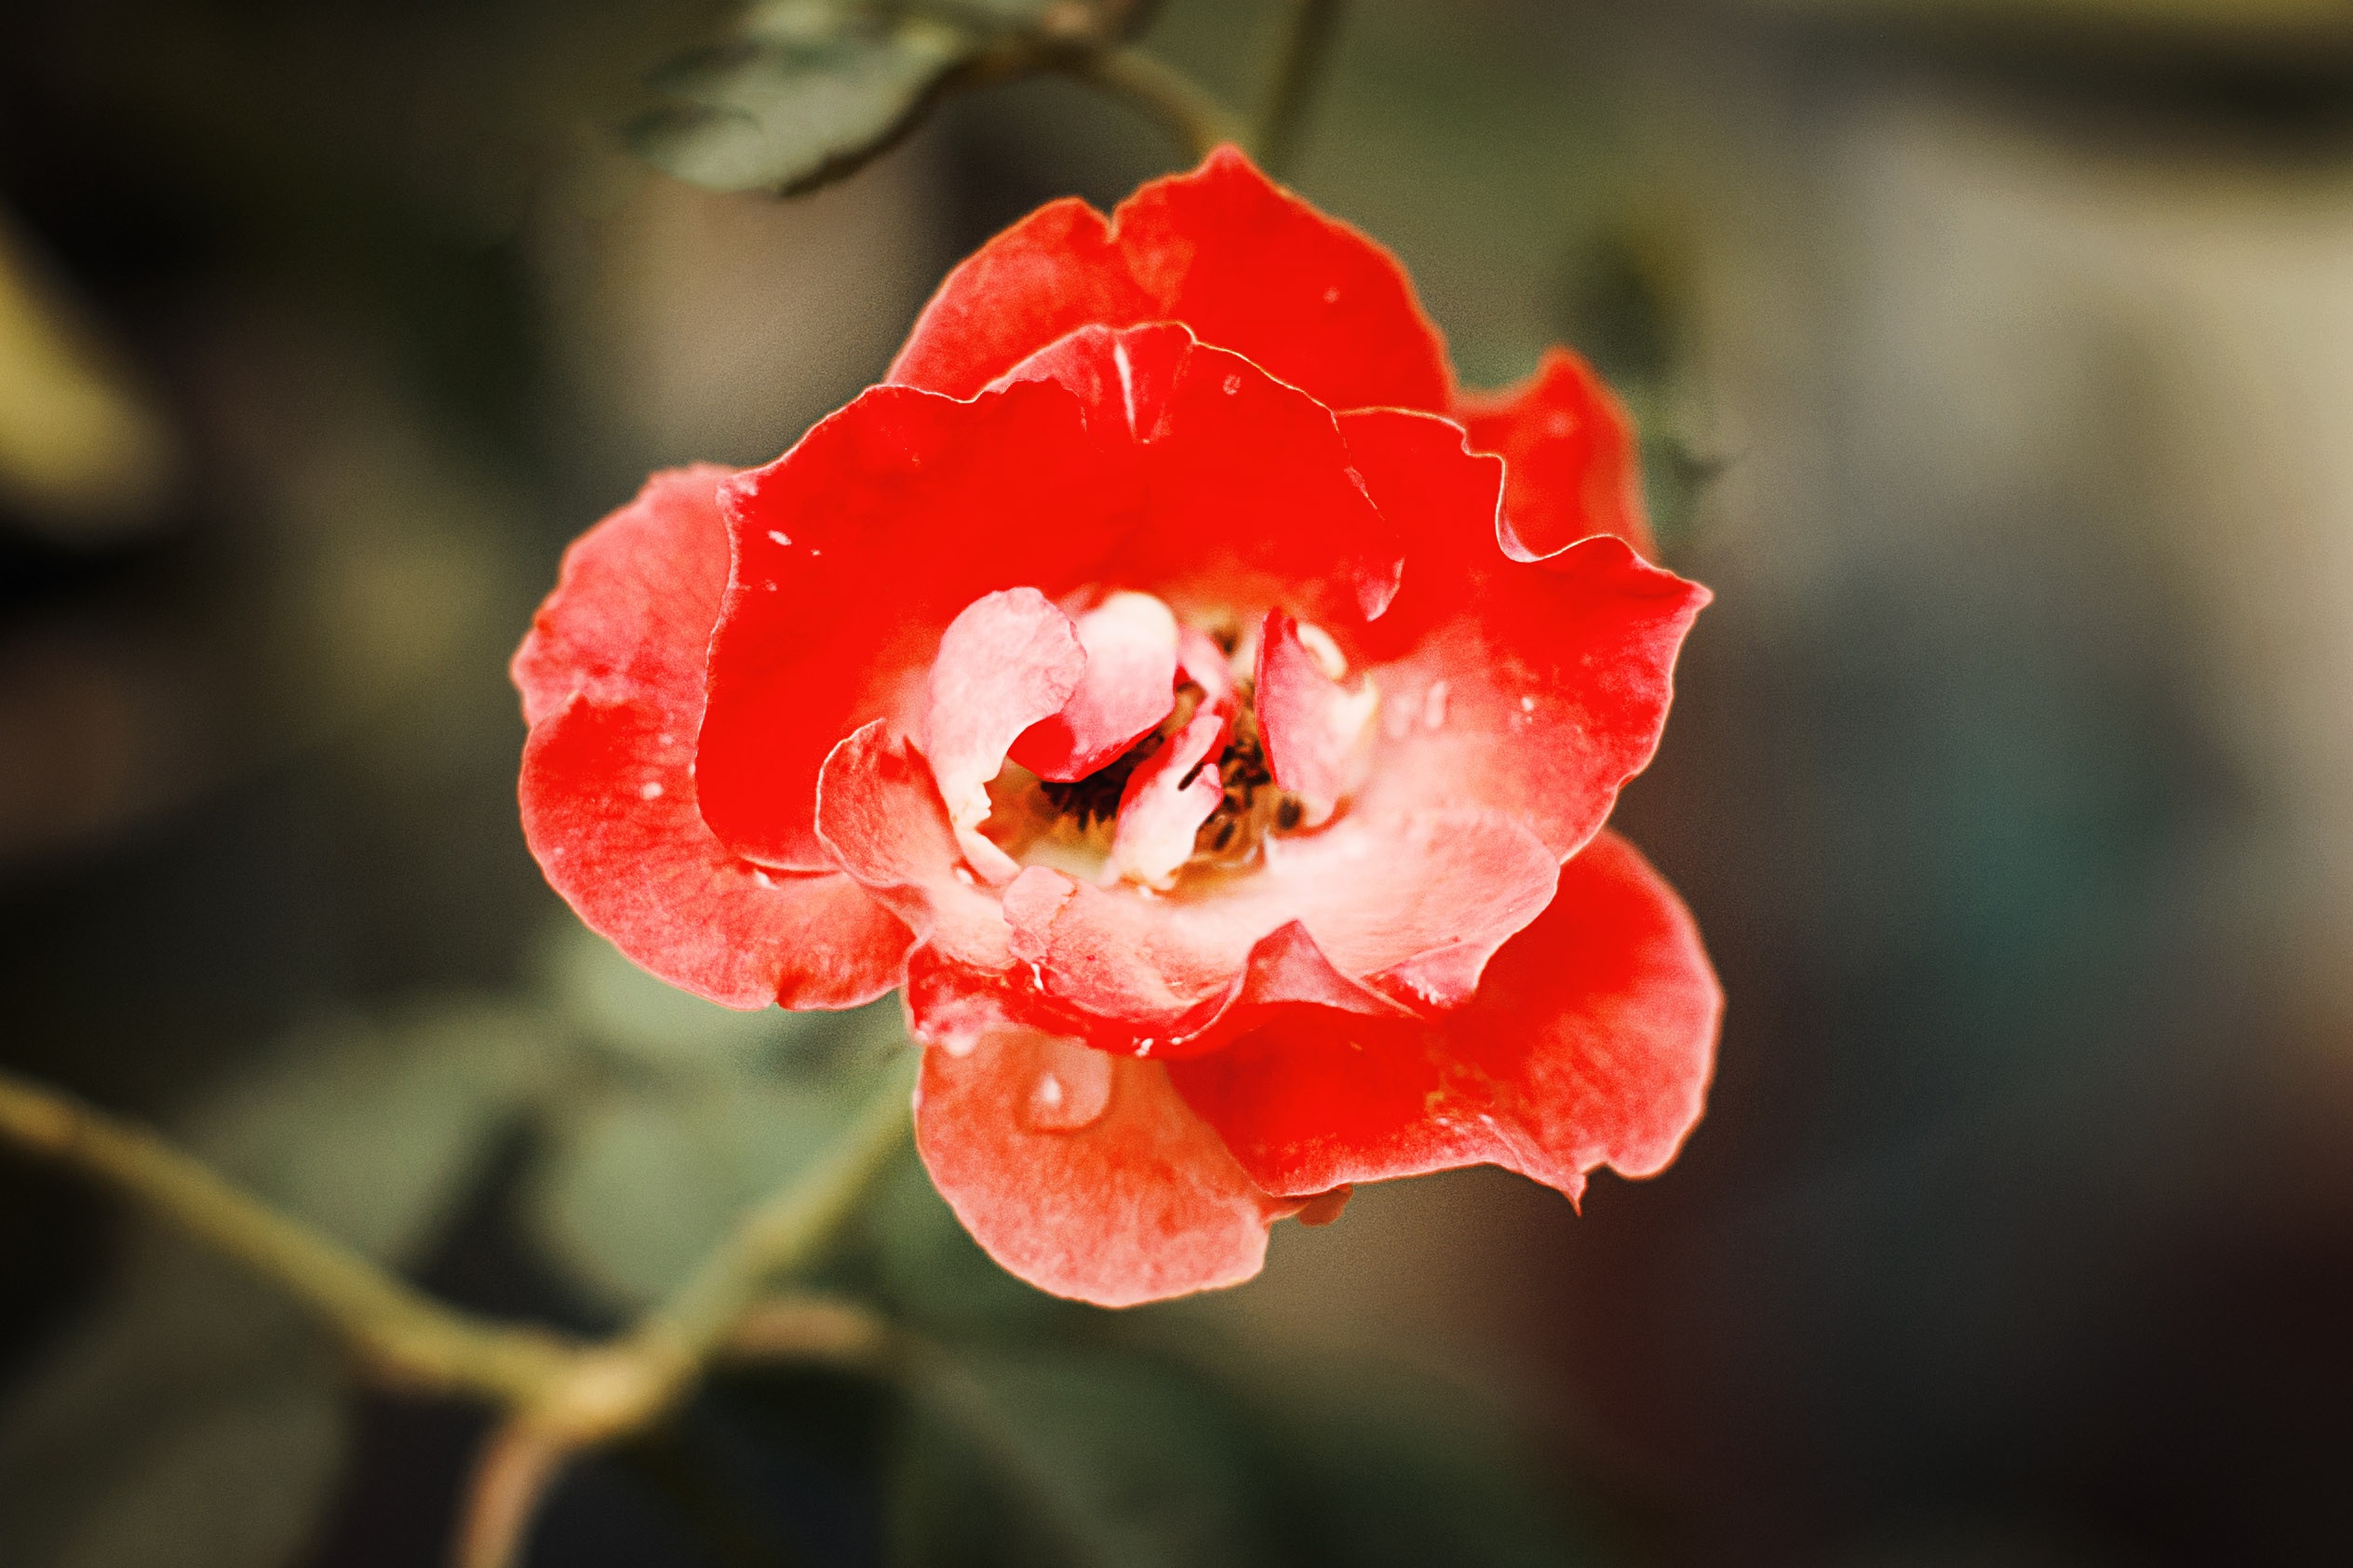
nature, blossom, plant, photography, flower, petal, rose, red, pink, flora, flowers, close up, rad, ruby, macro photography, flowering plant, garden roses, rose family, plant stem, land plant